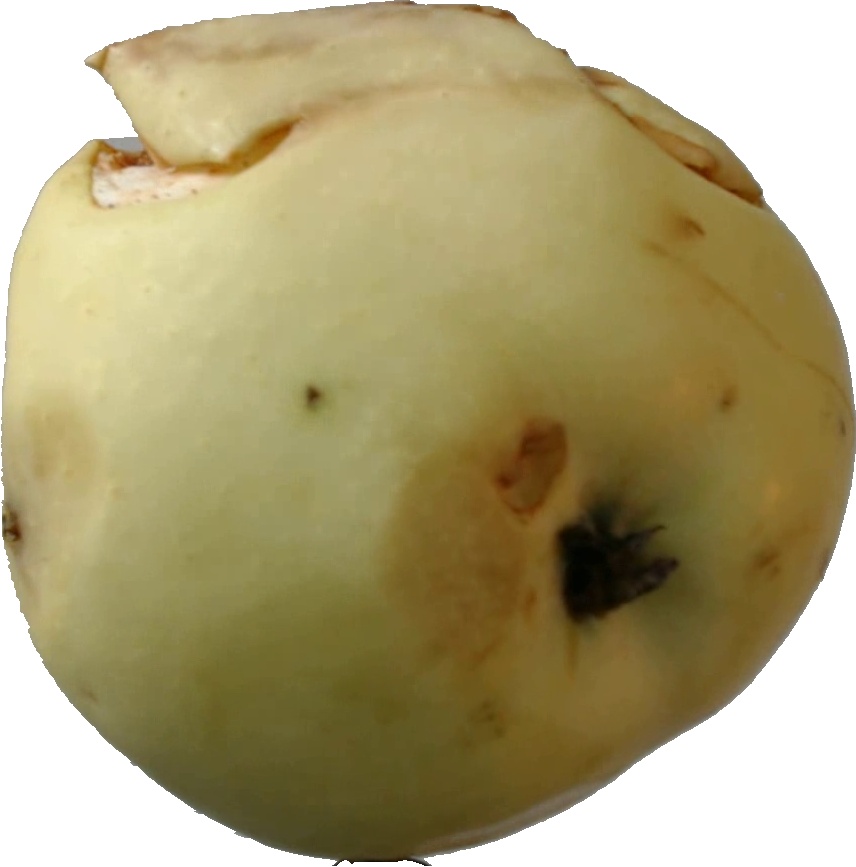
Label: apple_hit_1